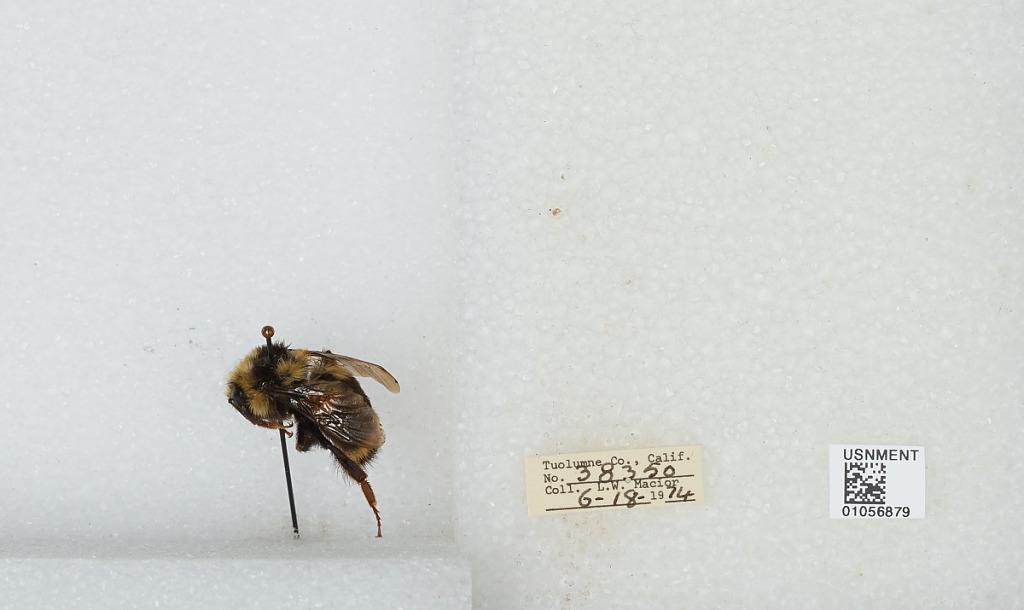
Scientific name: Bombus bifarius nearcticus
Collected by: L. Macior
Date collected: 1974-6-18
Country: United States
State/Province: California
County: Tuolumne
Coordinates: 38.02, -119.94